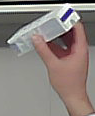
Product: sensodyne_toothpaste